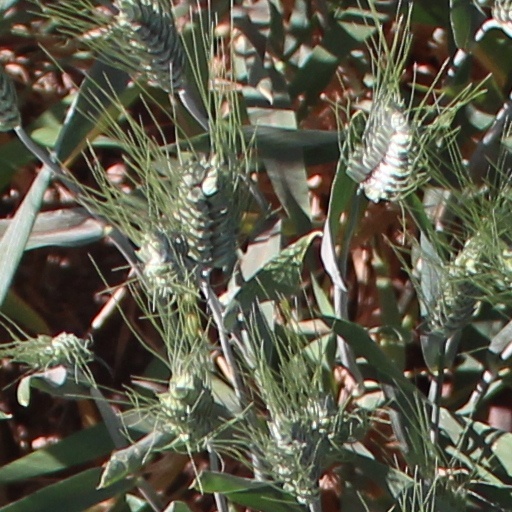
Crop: wheat